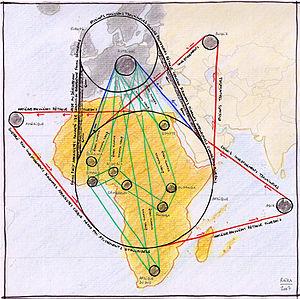
Carte présentée au musée d'art moderne de Vienne en Autriche, en novembre 2007, lors de l'exposition «
Philippe Rekacewicz, dit « Reka », est un cartographe, géographe et journaliste français, né le 1ᵉʳ novembre 1960 à Paris.